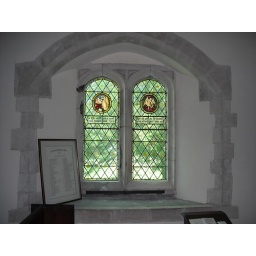
St Peter's Church Firle Sussex - window in North wall of nave near to the West wall of the Gage chapel